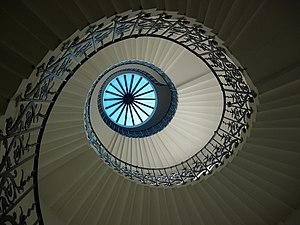
Les Escaliers Tulipe et leur verrière dans la maison de la reine à Greenwich dessinés par Inigo Jones. Ces escaliers sont les premiers sans support central et se trouvent dans le premier bâtiment réellement classique en Angleterre.
Inigo Jones est considéré comme le premier des grands architectes classiques anglais. Ce maître de cérémonies auprès des rois Stuart a importé du continent la discipline de l'architecture de la Renaissance italienne, en particulier l'architecture palladienne, et s'est également illustré dans la scénographie.